The Singing Cave (Leighton novel)

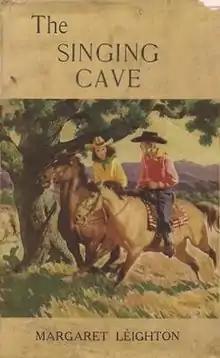
First edition

The Singing Cave is a children's novel by Margaret Carver Leighton and illustrated by Manning de V. Lee. It was published in 1945 by Houghton Mifflin. It first appeared as a serial in the "Christian Science Monitor" in summer 1944.